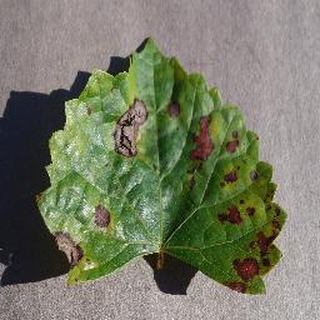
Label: grape_esca_black_measles